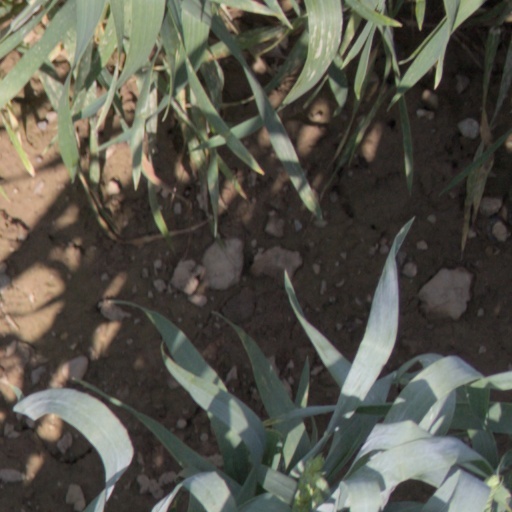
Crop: wheat